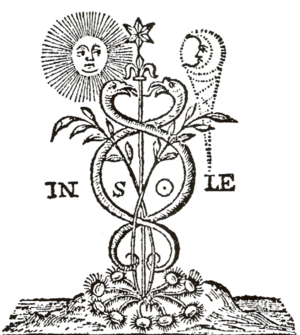
La spagyrie est l'art de séparer et de réunir-rassembler les principaux constituants des corps. Elle découle des travaux de Paracelse qui, à l'époque, met en place tout un système de médecine qui, selon ses dires, lui aurait notamment permis d'enrayer des épidémies de peste dans des villages. Dans Opus paramirum, Paracelse introduit le terme d'art Spagyrique ou art de Vulcain pour désigner la technique alchimique de décomposition des substances en rétrogradant à la première de toute chose. La spagyrie se fonde sur cinq piliers quintessentiels : l'alchimie, la philosophie, l'astronomie, l'astrologie et la vertu.